Maple Leaf Sports & Entertainment

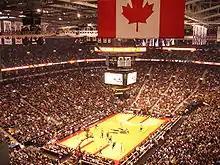
A Raptors game at Air Canada Centre in 2006 following their acquisition by MLGL

With MLG aging, MLGL began planning for a new home arena for the Maple Leafs in the 1990s. At the time, the Raptors were constructing a new arena, later to be called Scotiabank Arena, which they invited the Maple Leafs to be a joint tenant at. However, MLGL reject the offer, arguing that "the footprint is too small". When Allan Slaight took over controlling ownership of the Toronto Raptors in late 1996, talks began again between the two groups. MLGL put forward a proposal to the city to construct a new $300 million shared arena just to the north, on top of the rail tracks Union Station, with the already under construction Raptors arena being converted to a bus terminal. However, the proposal died when an agreement could not reached with the City of Toronto government on rent for the land. In November 1997 MLSE submitted a new proposal for a $250 million arena at Exhibition Place. However, after years of acrimonious negotiations MLGL purchased 100% of the Raptors basketball club and the ACC, from Allan Slaight and the Bank of Nova Scotia on February 12, 1998. MLGL paid a reported $467 million, made up of $179 million for the team and $288 million for the arena. Richard Peddie, who had been President of the Toronto Raptors, was retained in the merger and became MLSE's President and CEO. That July the company adopted a new name, Maple Leaf Sports & Entertainment (MLSE), to reflect its broader holdings. MLSE subsequently ordered major modifications to the original design of the ACC, which was basketball-specific, to make it more suitable for hockey. Originally planned to cost $217 million, the budget was increased to $265 million after MLSE took control. In February 1999 the company opened the ACC as the new home to the Leafs and Raptors. MLG, which was left with no major tenants, was sold in 2004 for $12 million to Loblaw Companies, Canada's largest food retailer, which converted the ground level into one of its Loblaws franchises. A condition of the sale was that it was not to be used as a sports and entertainment facility, though MLSE eventually consented to allowing a small arena to be restored in the building to house Ryerson University's Ryerson Rams (now Toronto Metropolitan University's TMU Bold).